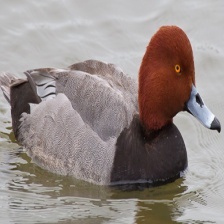
Species: RED HEADED DUCK
Scientific name: AYTHYA AMERICANA
ImageNet parent category: drake